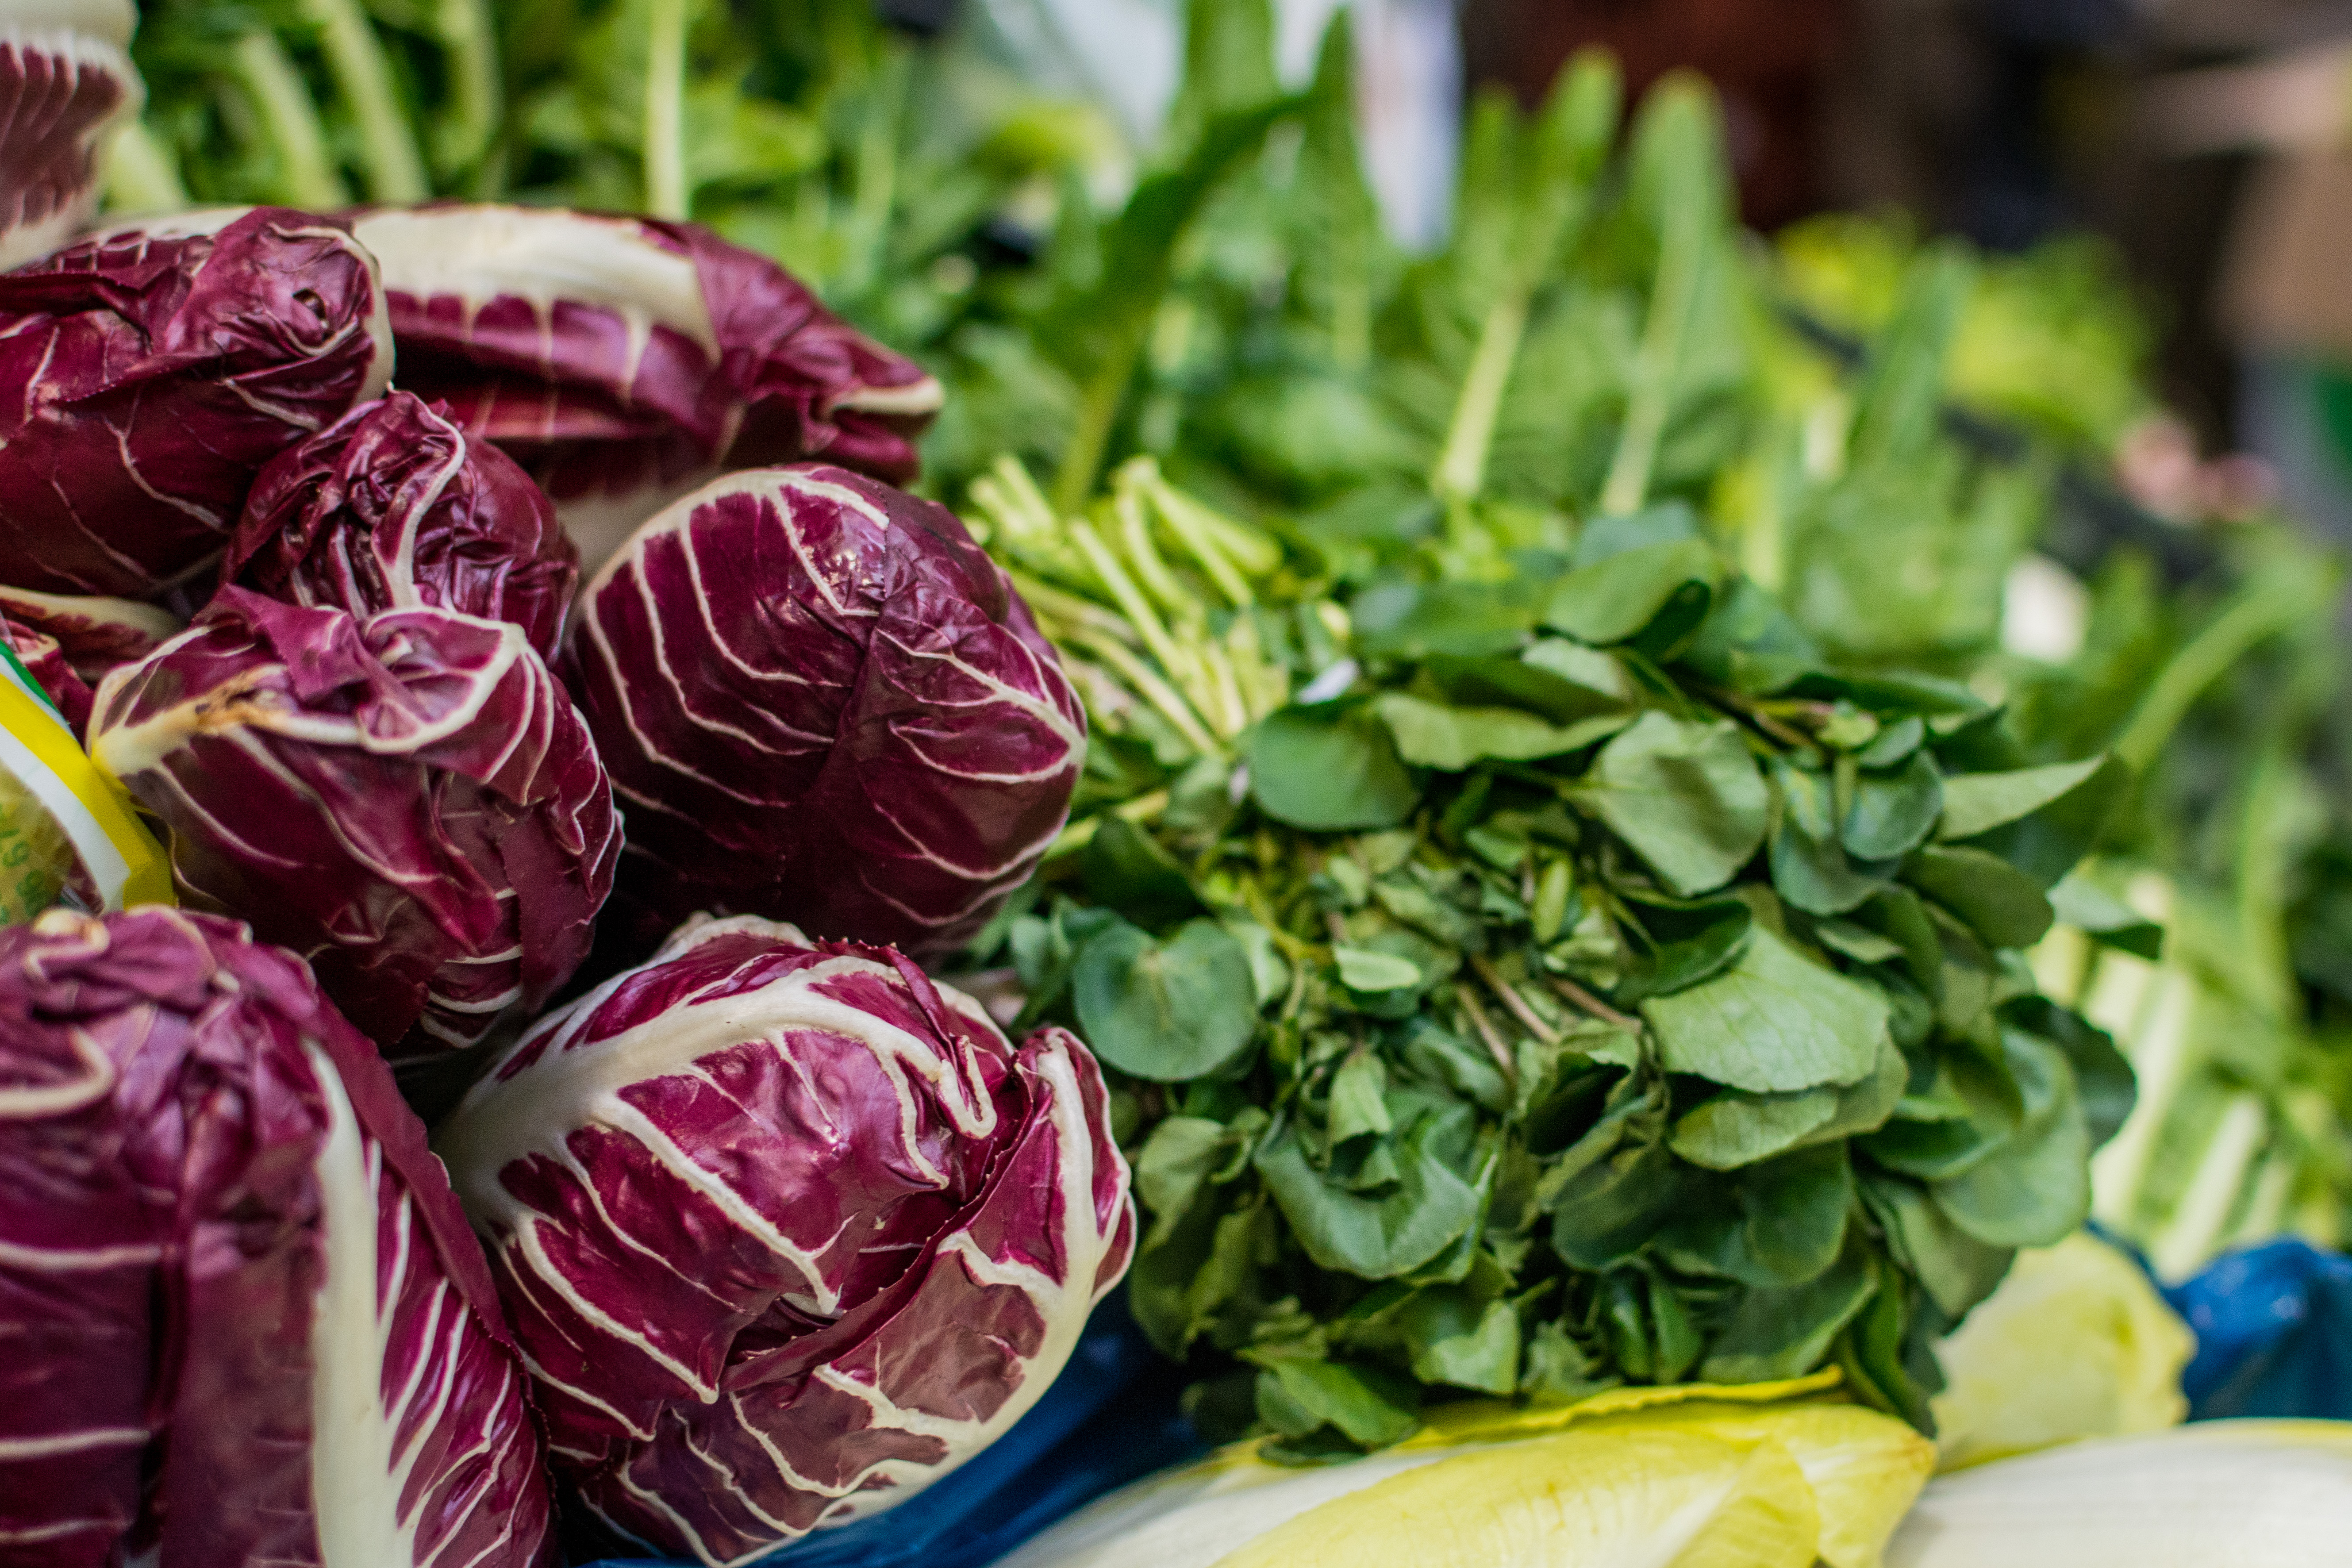
local food, leaf vegetable, vegetable, radicchio, food, natural foods, cruciferous vegetables, red cabbage, plant, cabbage, market, superfood, beet, flower, produce, vegan nutrition, brassica, ingredient, collard greens, herbaceous plant, whole food